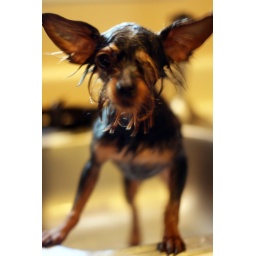
Keeping a wet, unhappy dog in the sink while you laugh at her and take pictures.